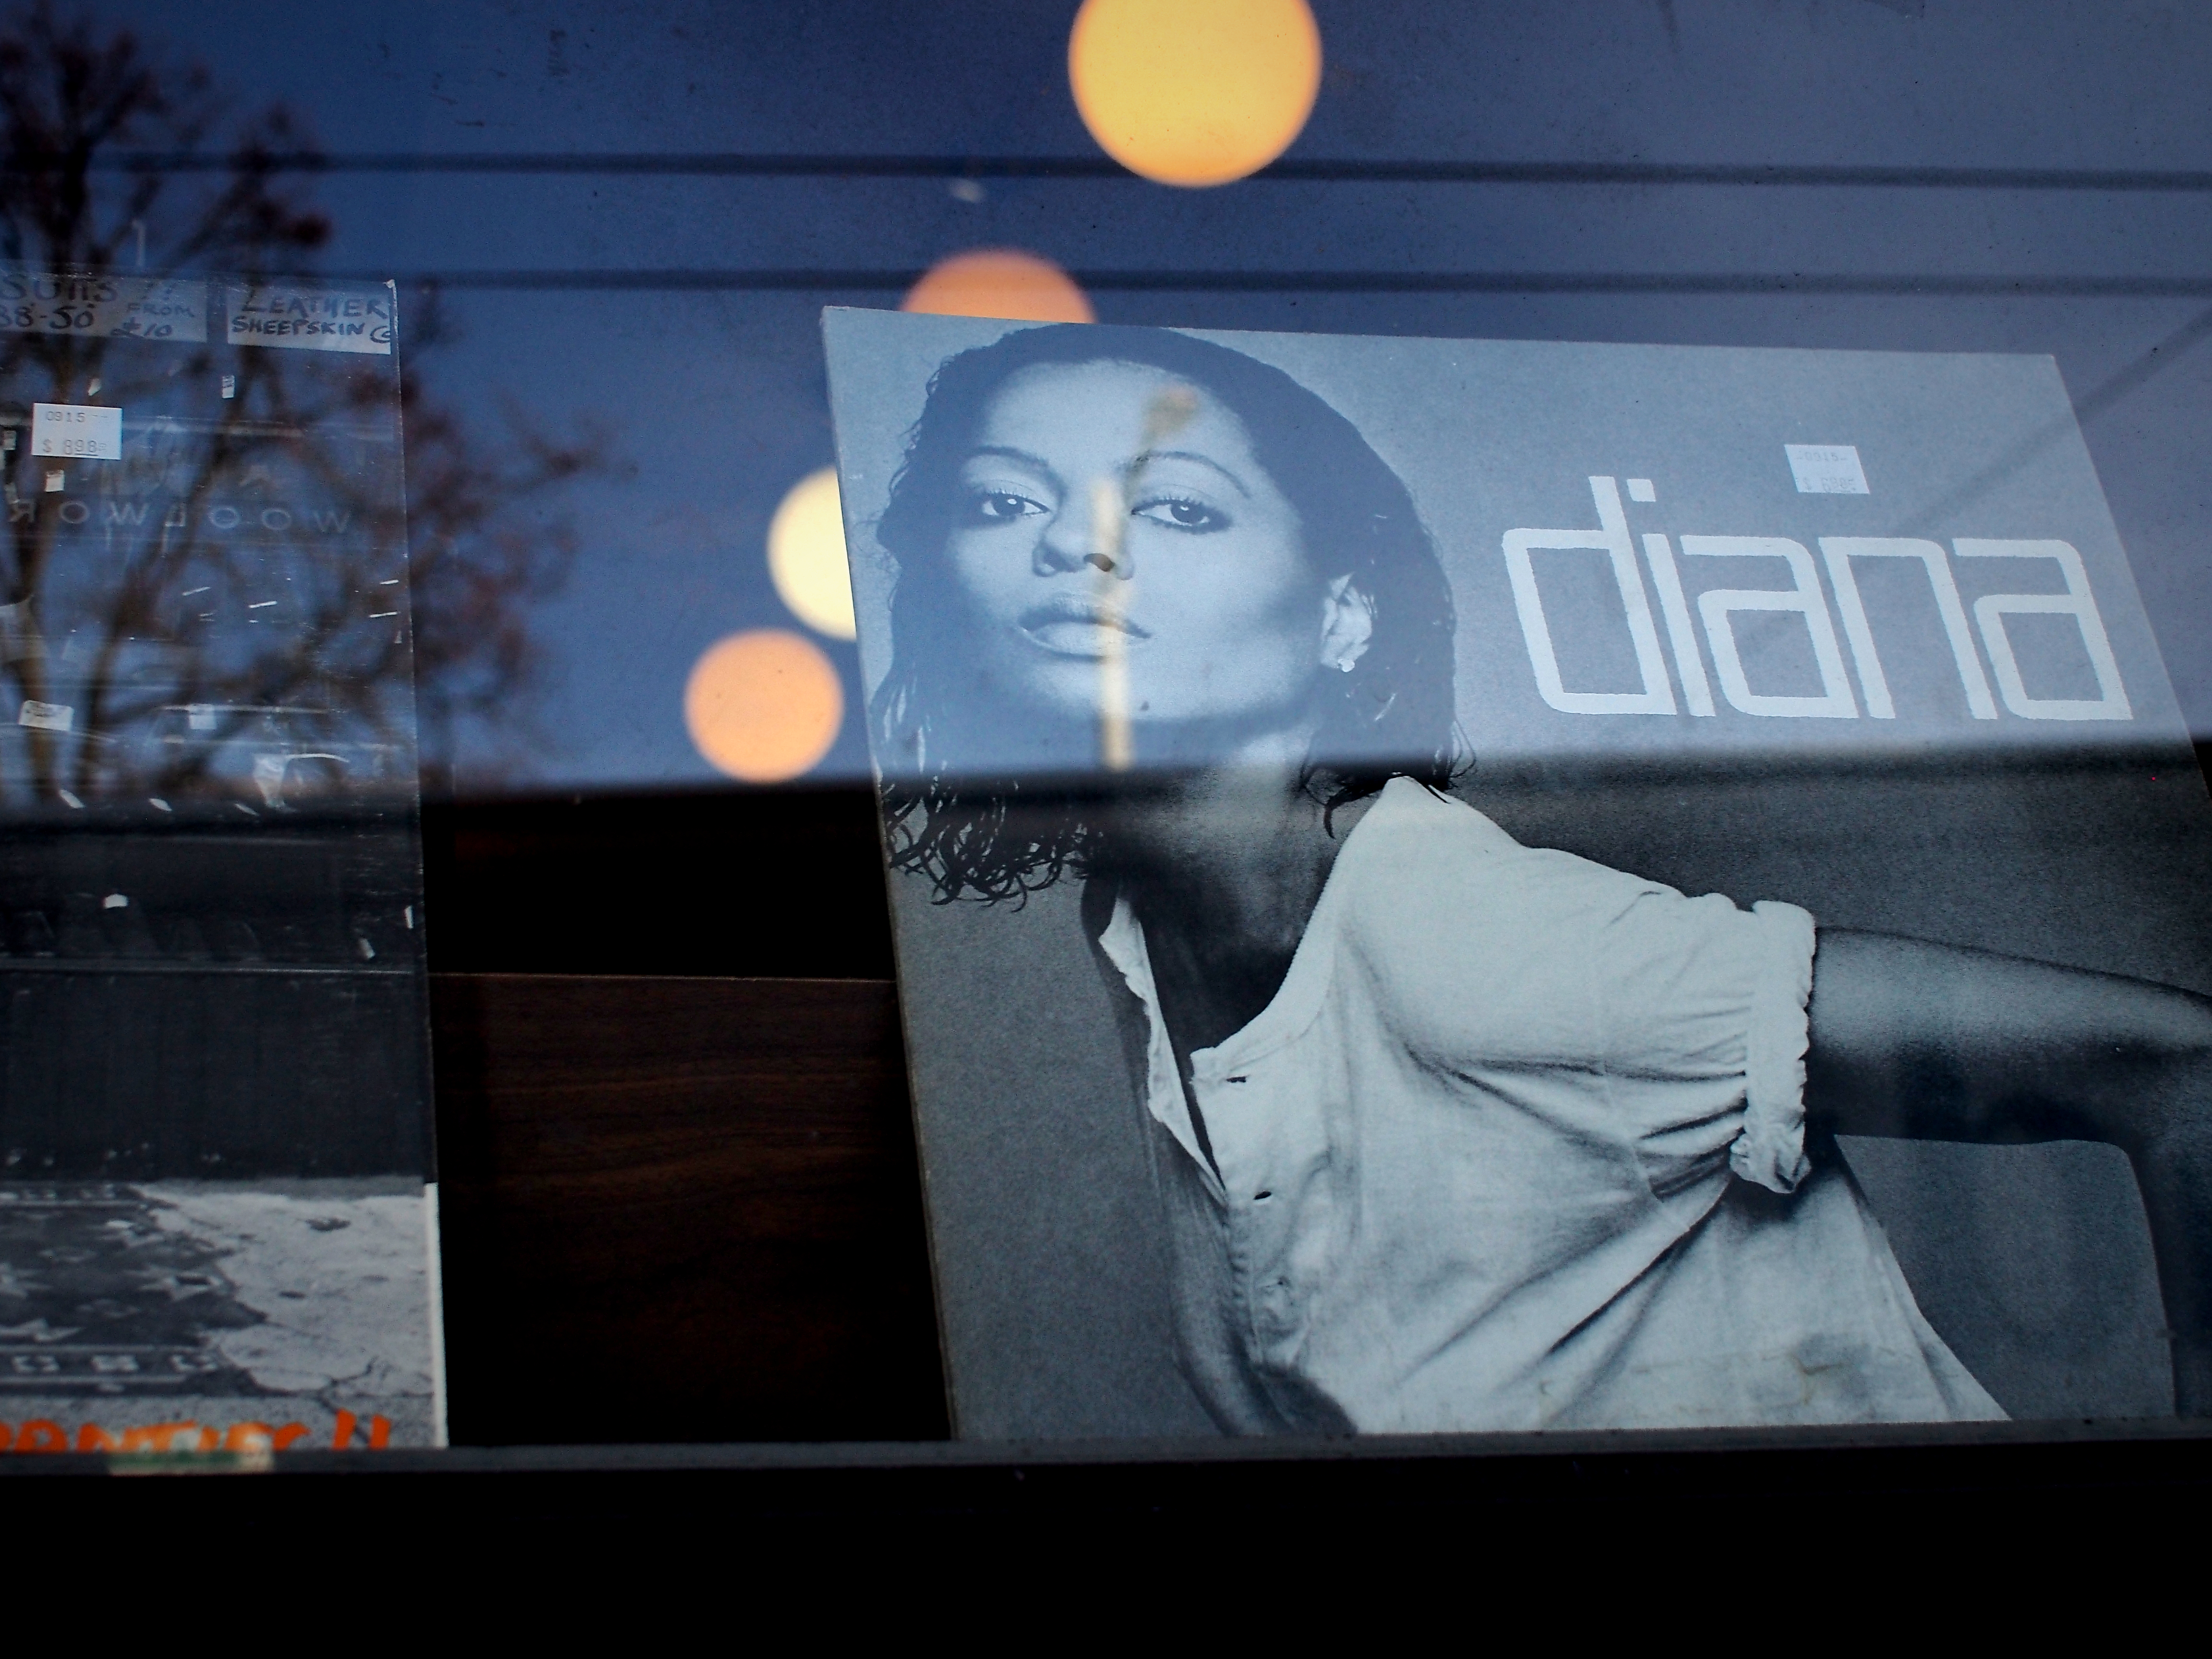
record, window, reflection, vancouver, album, display, lp, diana, soul, sigma30mmf28, analogue, olympusepl5, fotor, rb, zulu, screenshot, dianaross